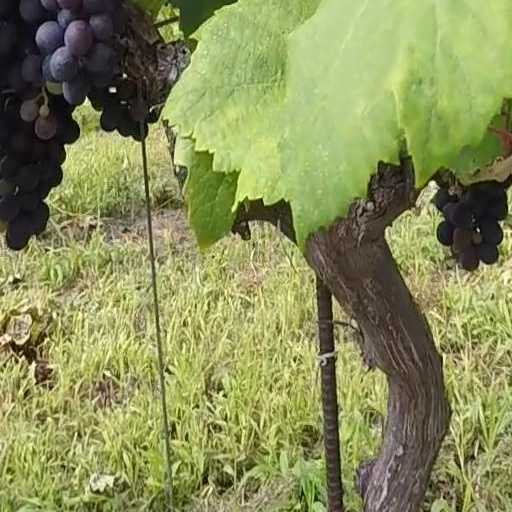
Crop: grape